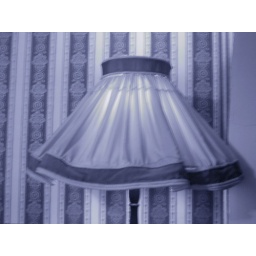
its a lamp in my house what else do you wanna no